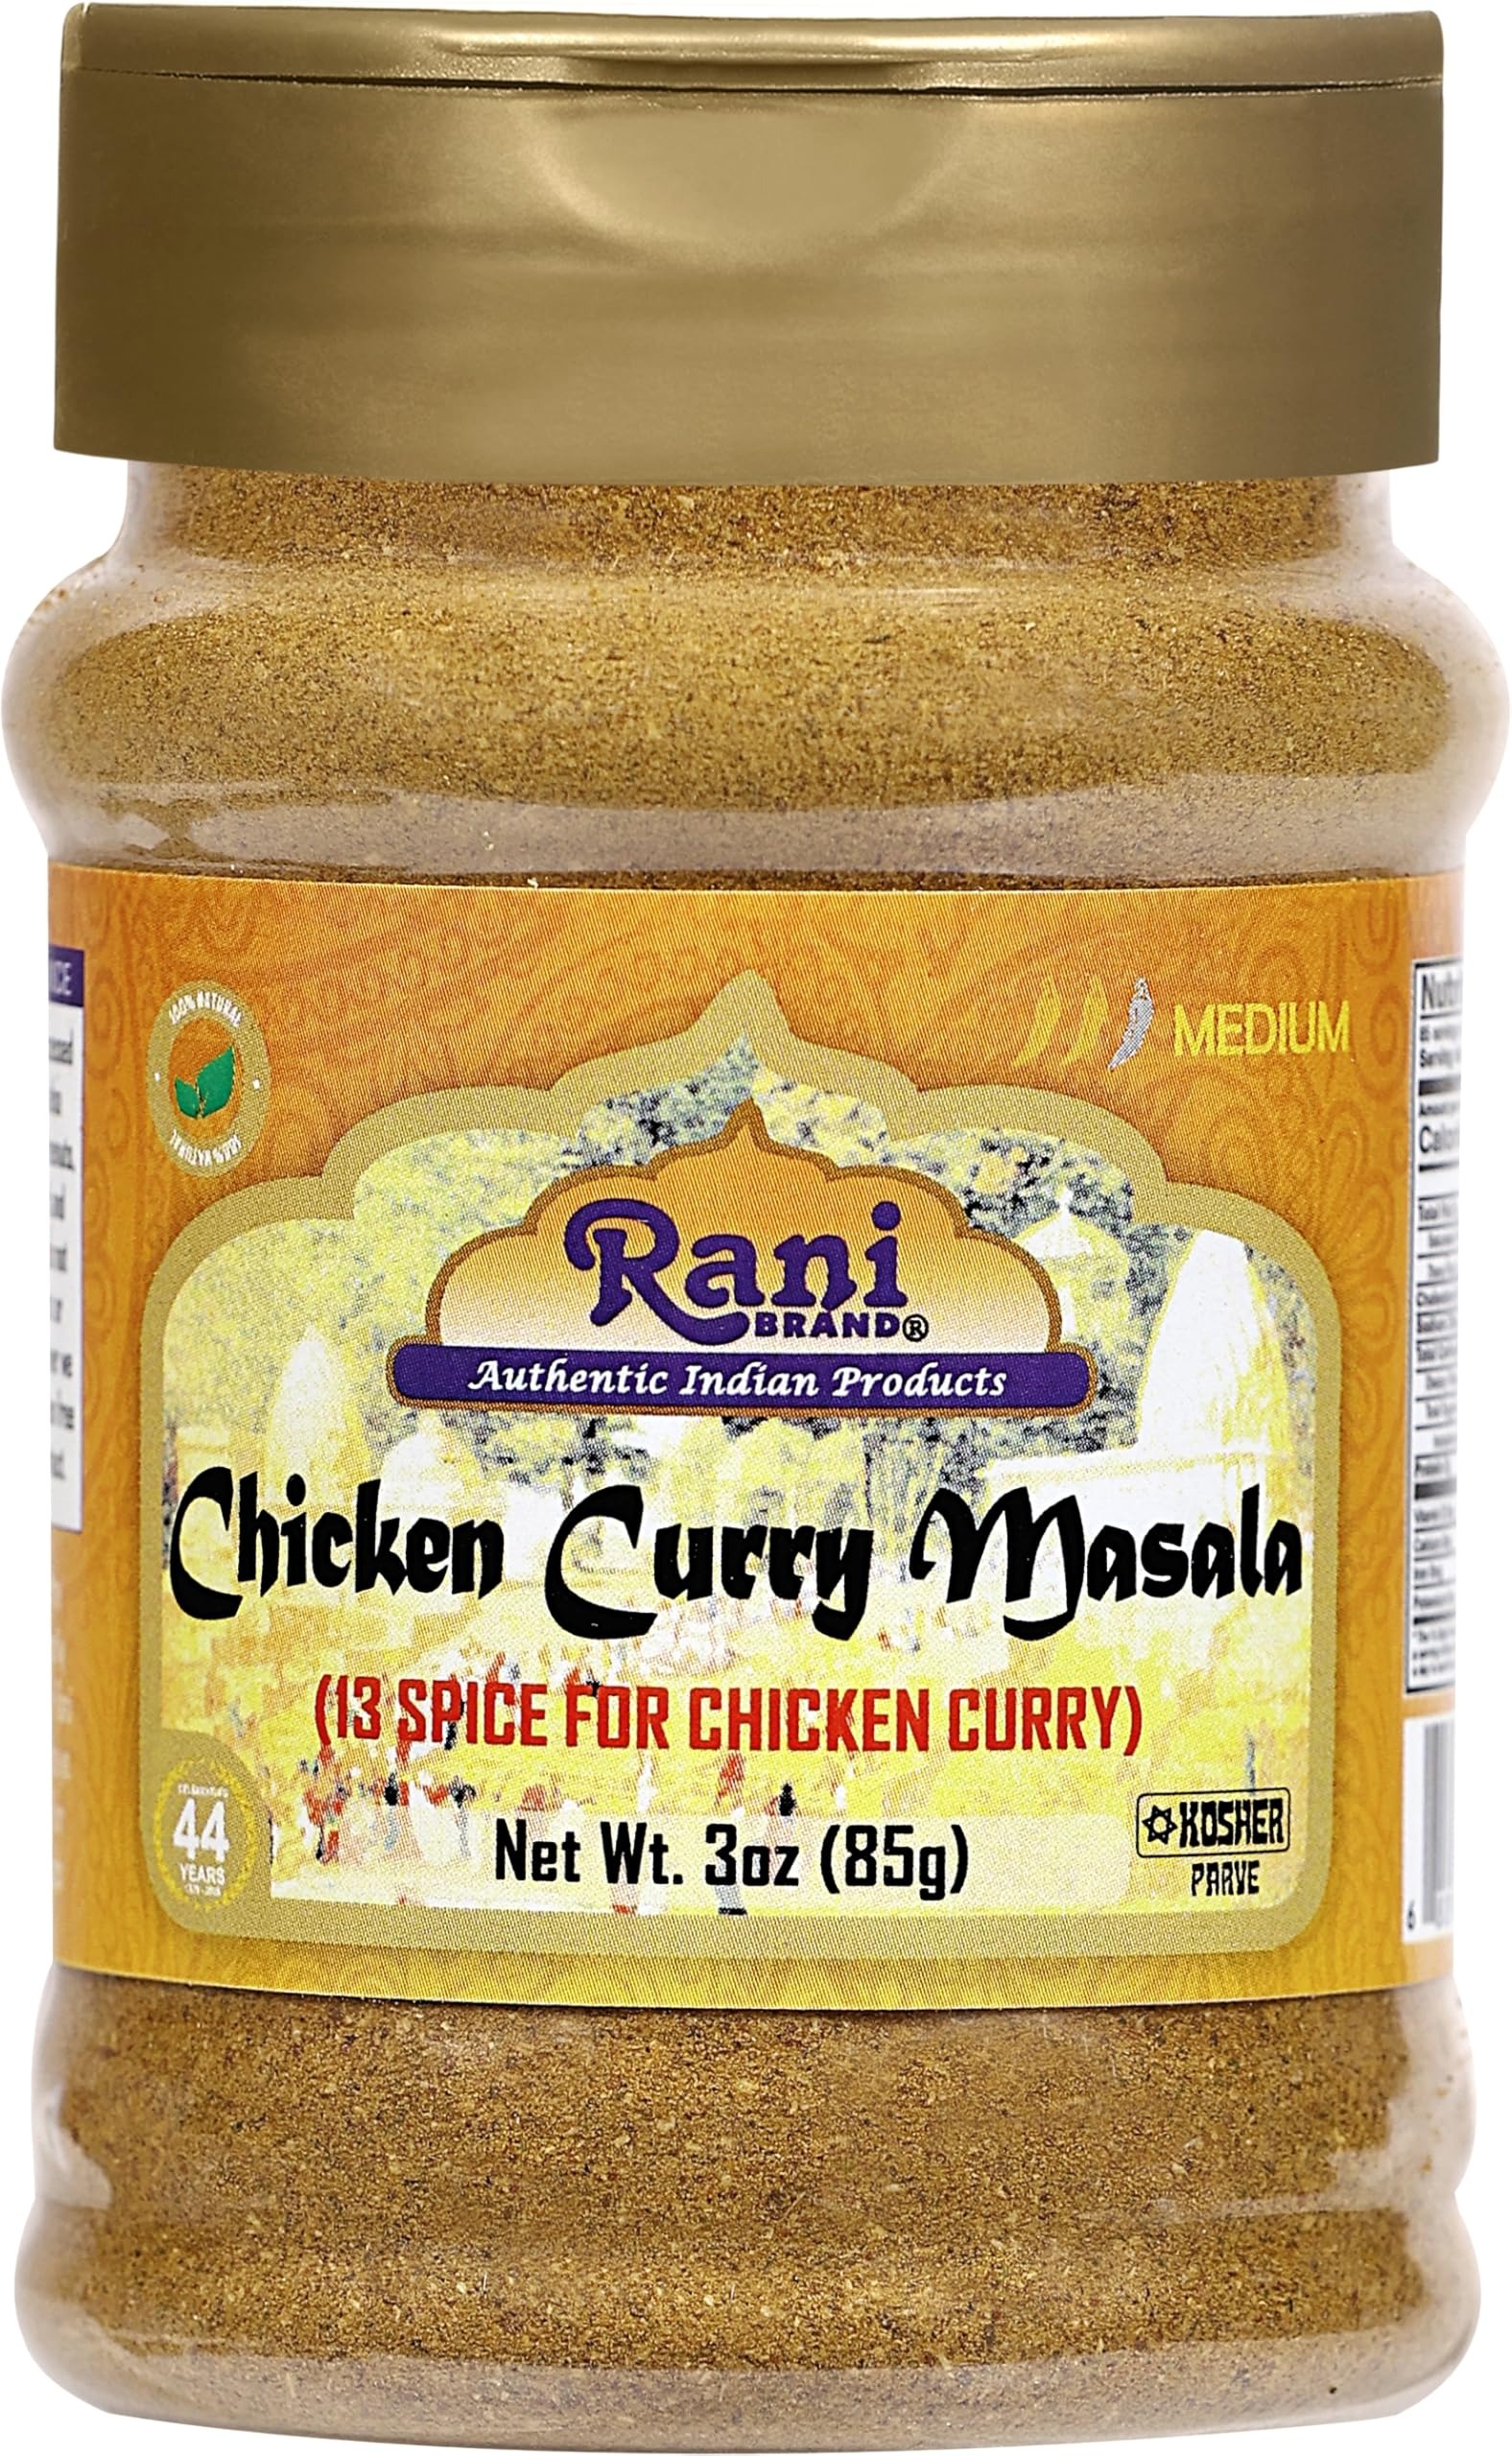
Item Name: Rani Chicken Curry Masala Indian 13-Spice Blend 3oz (85g) PET Jar ~ All Natural | Vegan | No Colors | Gluten Friendly | NON-GMO | Kosher | Indian Origin
Bullet Point 1: You'll LOVE our Chicken Curry Masala by Rani Brand--Here's Why:
Bullet Point 2: 🍗Now KOSHER! No MSG, No Preservatives, No non-sense! Gluten Friendly, Vegan & NON-GMO 100% Natural, PREMIUM Gourmet Food Grade Spice.
Bullet Point 3: 🍗Authentic 13-Spice Blend Chicken Curry Masala (unlike many others who use only 6-7 spices to keep costs down). Rani is a family owned USA based company selling spices for over 40 years, buy with confidence!
Bullet Point 4: 🍗Packed in a no barrier Plastic Jar, let us tell you how important that is when using Indian Spices!
Bullet Point 5: 🍗NO FILLERS in any Rani Brand Spices (fillers are commonly used in spices to make them free flowing or lessen the costs of production) Net Wt. 3oz (85g), Product of India
Product Description: <b>Chicken Curry Masala </b>A symphony of 13 spices blended to perfection<br> An essential spice blend to keep in your kitchen! Special blend made just for your chicken curry needs, rather it be chicken tikka masala, butter chicken or even to spice up paneer dishes. <br> <br> Product Type: Ground Powder <br> Packaging: Plastic Bottle <br> Net Wt. 3oz (85g) <br> Product of India <br><br>Did you know most products sold in the U.S. go through 3-7 different supply chains before they are sold to you? This means much more cost & product that is older by the time it reaches you, the end consumer. At Rani (Rani's World Foods) we are the manufacturer, distributor & retailer of Rani Brand products. We are vertically integrated, means only 1 supply chain for best pricing & freshness, makes Rani & Rani Brand products one of kind here on Amazon. <br><br> Rani's Spices are all natural, fresh & premium quality spices... taste the difference in all your dishes. At Rani Foods, we comb the planet for the best ingredients, rather it be high quality coriander from Orissa, or the best Cumin from Gujrat. We go throughout the world purchasing the finest quality spices available, and fully guarantee our products. We are a 100% Family Owned and have been in the Indian food trade for over 50 years. Our goal is your happiness and health. Give our products a try, and experience the difference.
Value: 3.0
Unit: Ounce

Price: 8.49